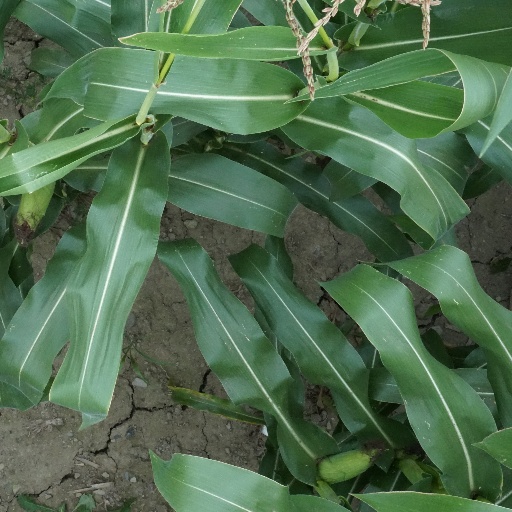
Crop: maize; corn